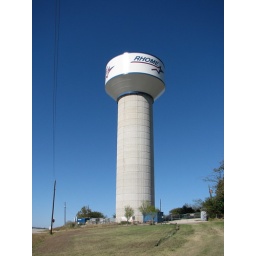
Taken OCT 27, 2007 in Rhome, TX .The new water tower looks finished. I wonder if it leaks.